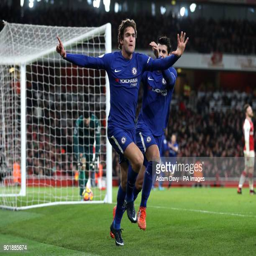
soccer player celebrates scoring his side 's second goal of the game